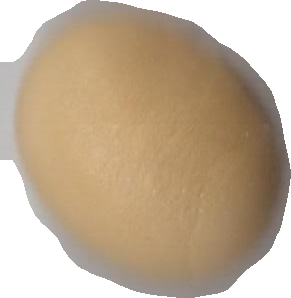
Variety: Dega